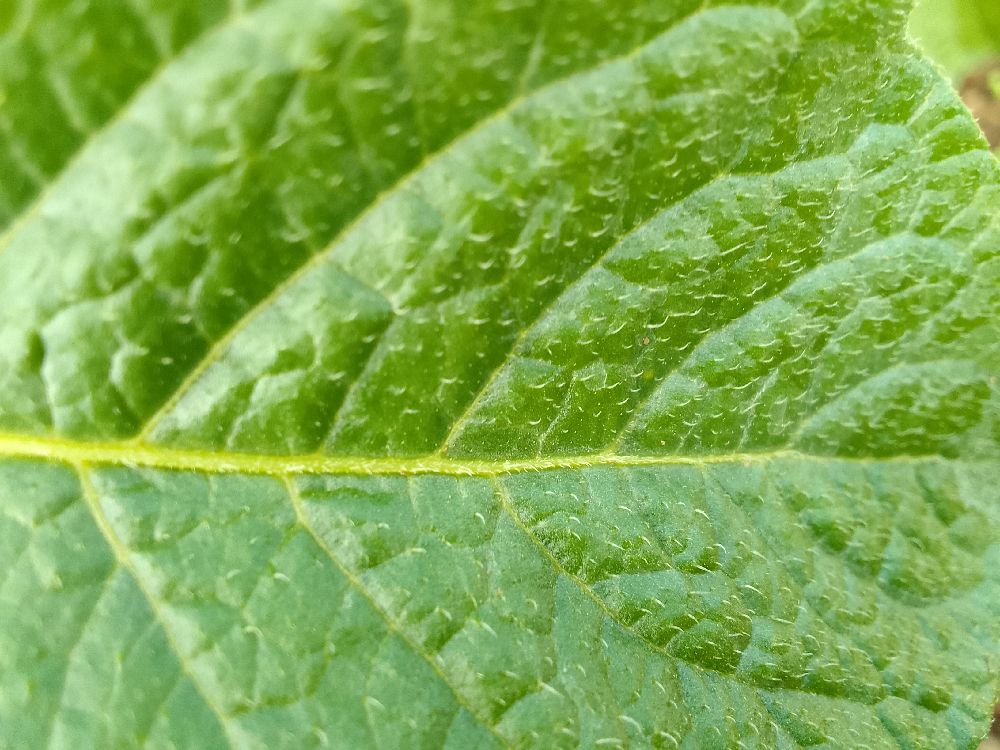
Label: Healthy